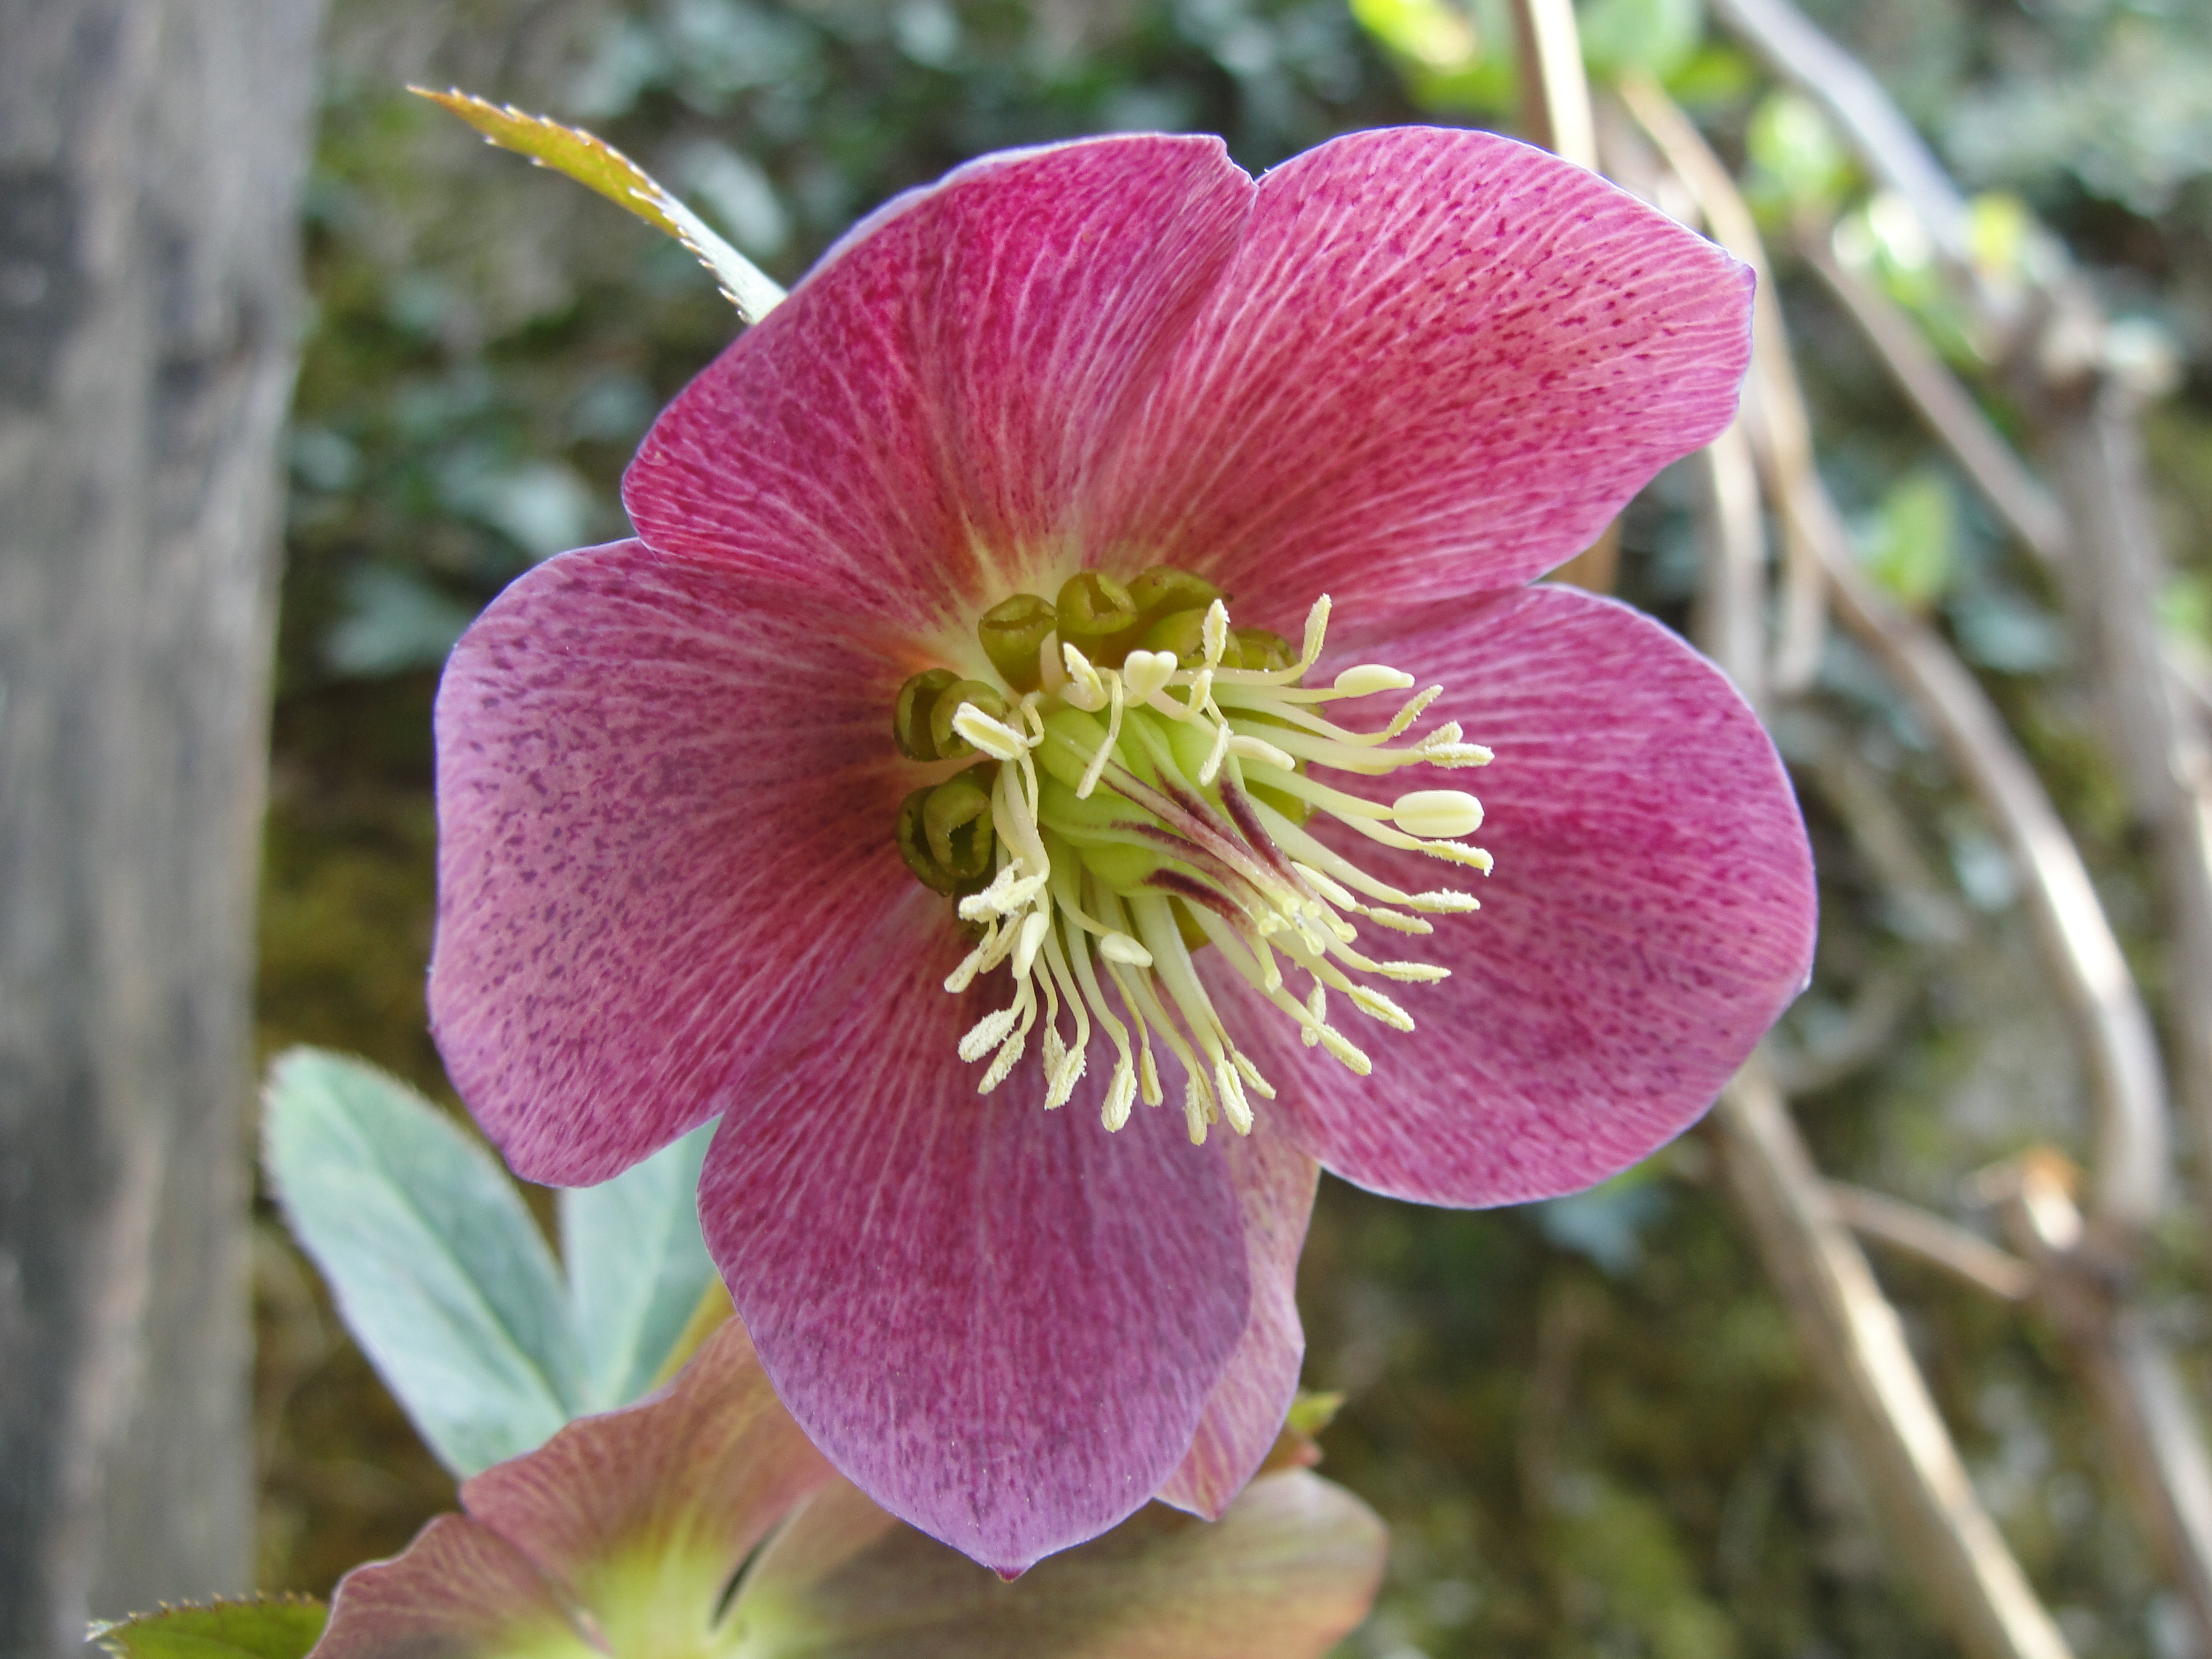
flower, plant, flowering plant, flora, hellebore, petal